New Castle Area Transit Authority

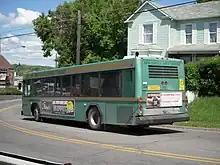
New Castle Area Transit Authority bus

"All routes run Monday though Saturday and terminate at the Downtown New Castle transfer center, unless otherwise noted."